Small multiple

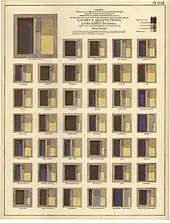
Persons with gainful occupations and attending school, Walker (1874)

Adjacent is a chart showing the population broken down by occupation, including a count of those attending school, according to the 1870 Census. This graphic is innovative in its use of both a treemap display and a latticed layout of small multiples. Additional examples appearing in the "Atlas" include side-by-side geographic maps showing the changes in population over time, as well as tiled mosaic charts showing population demographic breakdowns, and diverging bar graphs showing deaths broken down by age and gender, tiled by state.